Félix Ziem

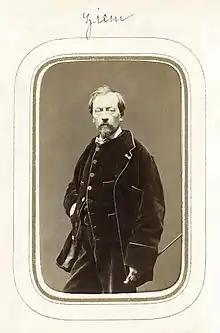
Félix Ziem in

Félix Ziem (26 February 1821 – 10 November 1911) was a French painter in the style of the Barbizon School, who also produced some Orientalist works.